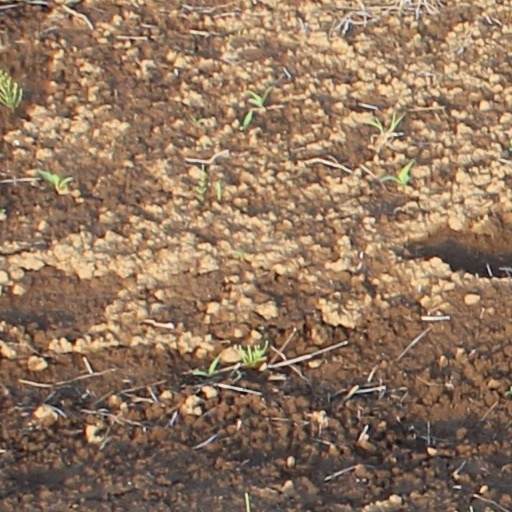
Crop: wheat